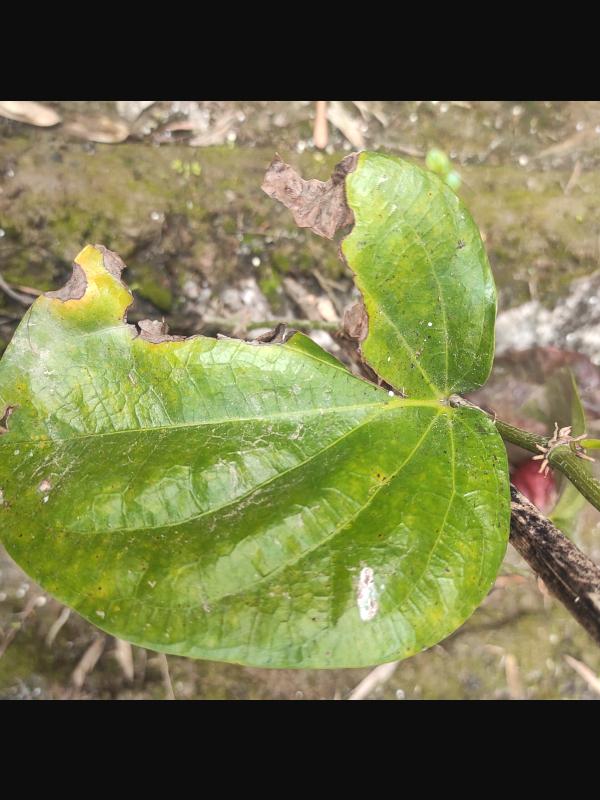
Label: Fungal_Brown_Spot_Disease